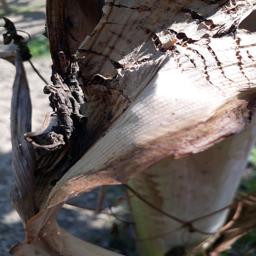
Label: BACTERIAL SOFT ROT